Kannadi Pookal

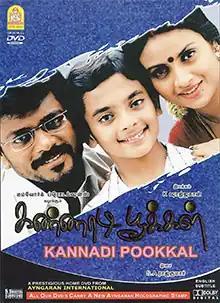
DVD cover

Kannadi Pookal is a 2005 Indian Tamil-language film directed by K. Shahjahan. It was released on 18 February 2005. The film was a remake of Malayalam film "Ente Veedu Appuvinteyum". It won the Tamil Nadu State Film Award for Third Best Film.